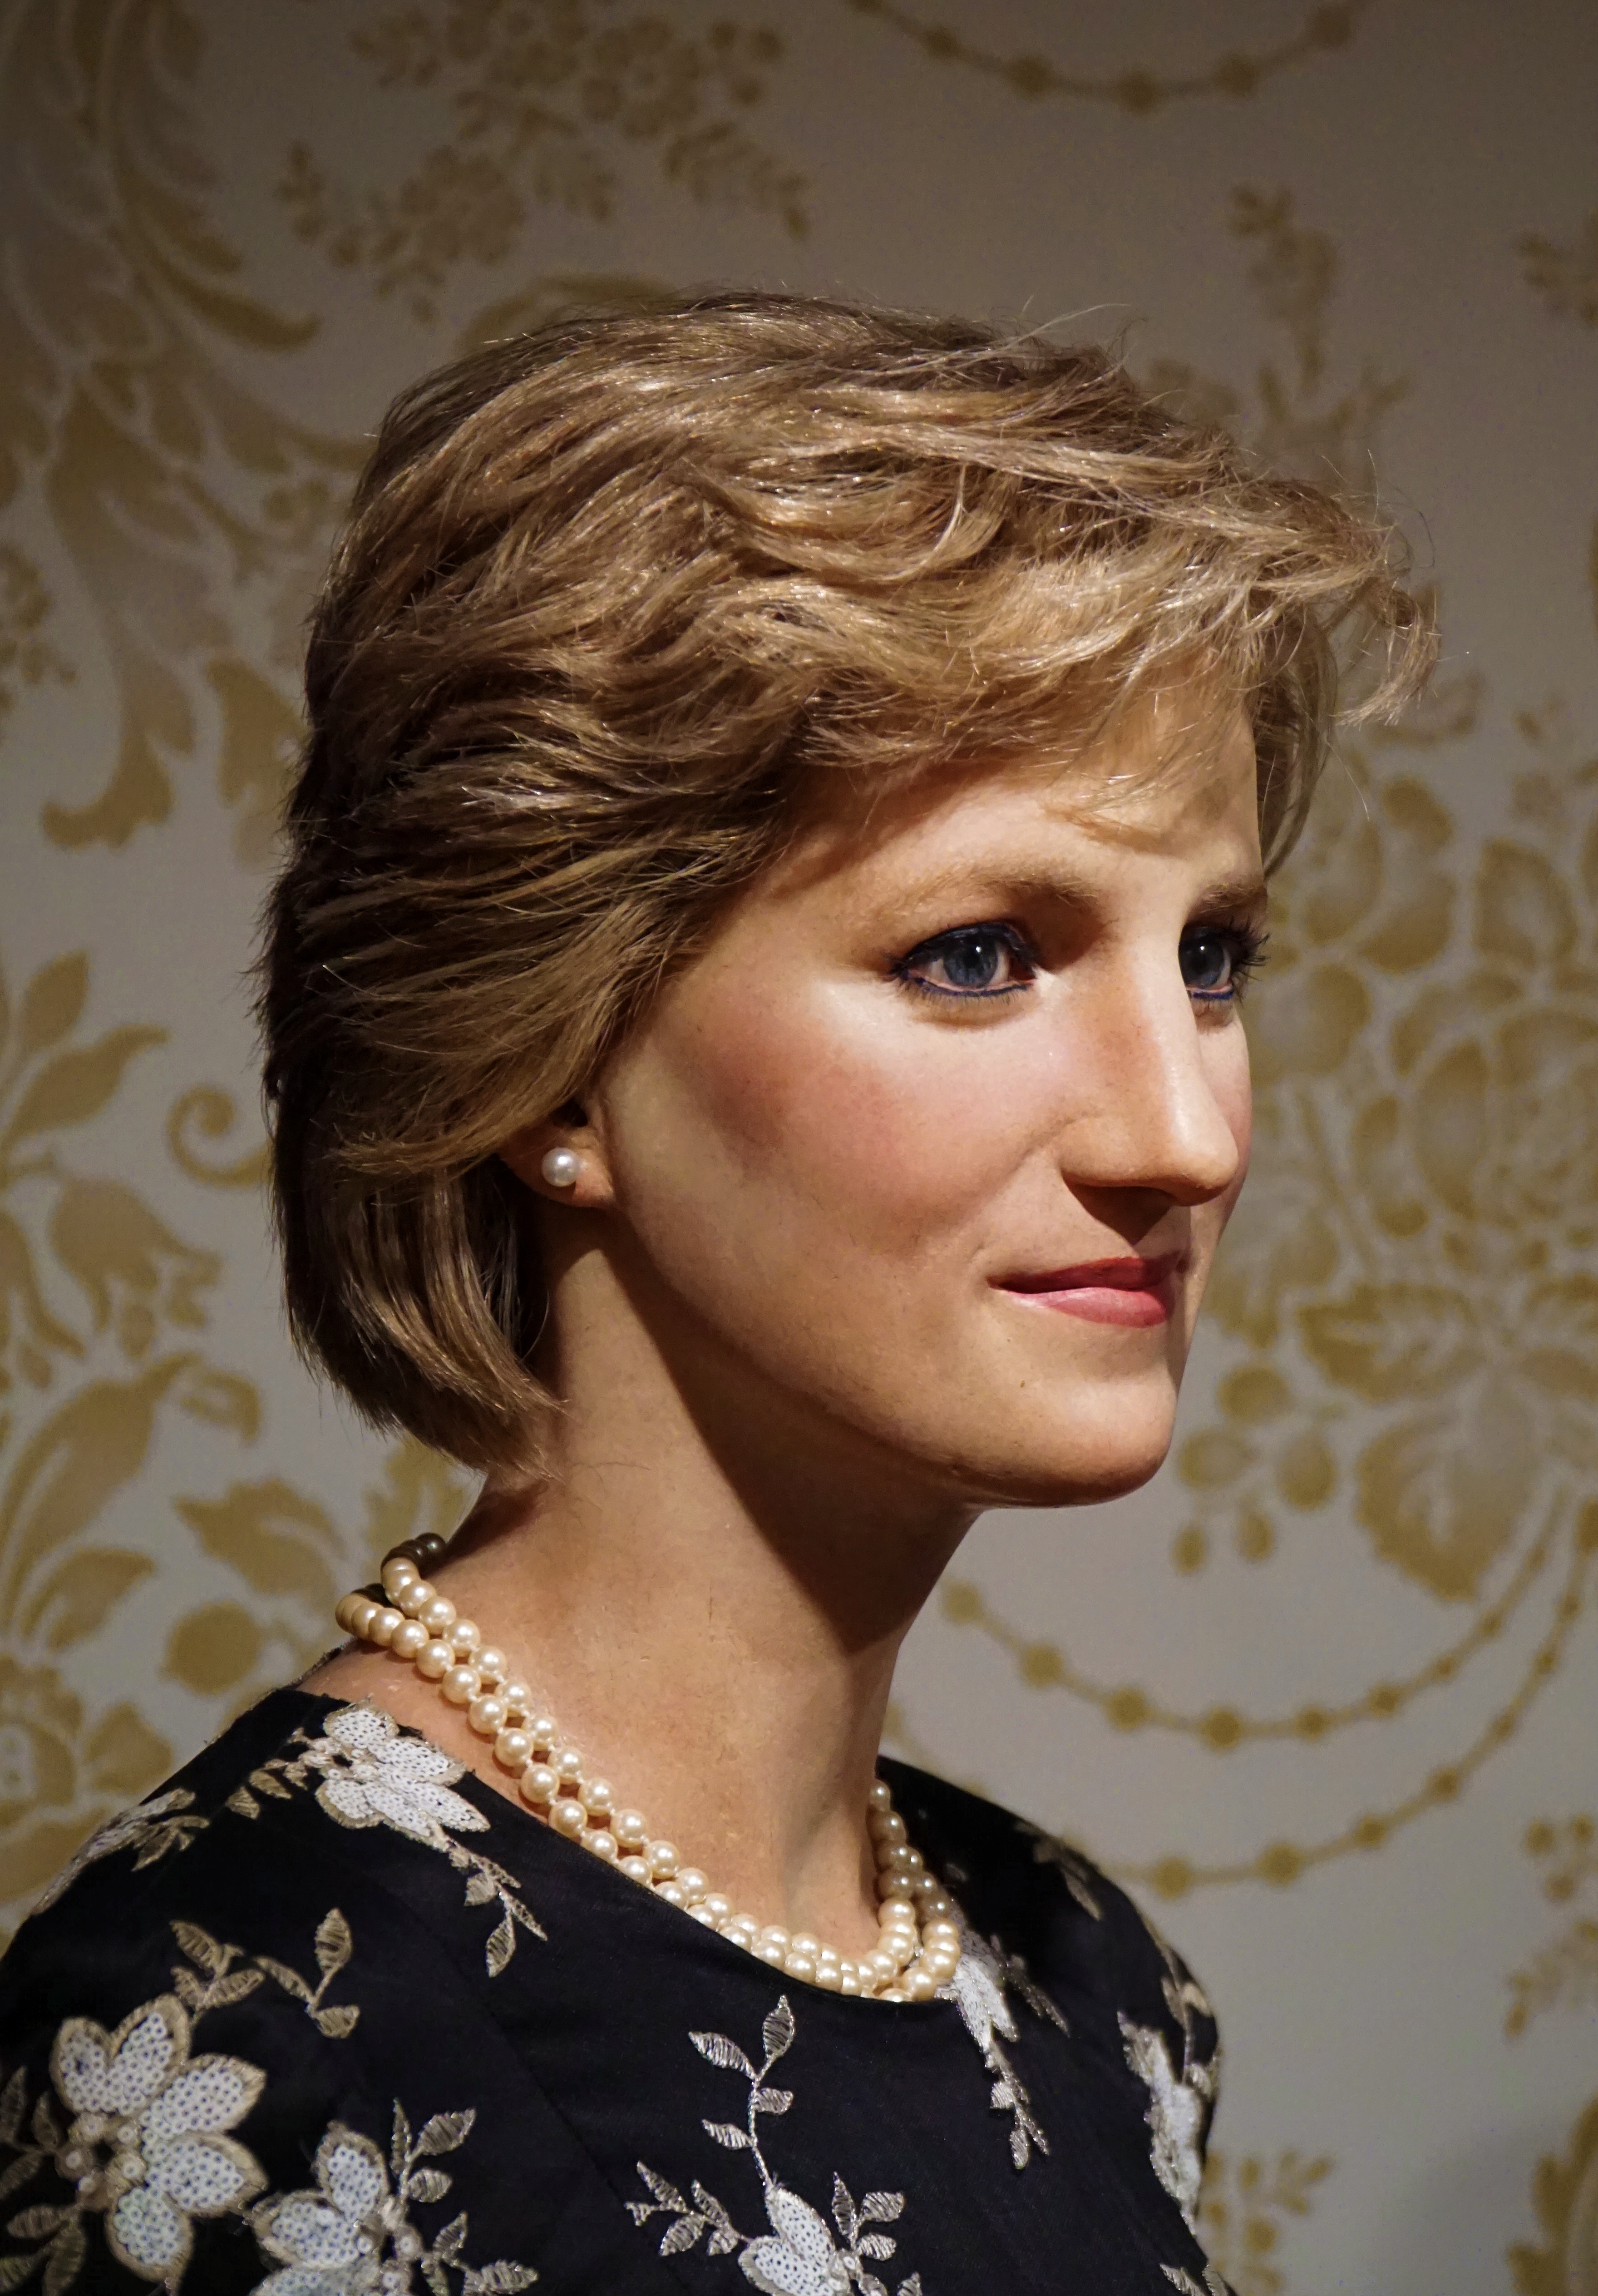
hair, portrait, model, fashion, lady, hairstyle, long hair, black hair, england, face, head, beauty, blond, diana, costume, majesty, united kingdom, king house, likeness, passed away, brown hair, madame tussaud, wax figure, lady di